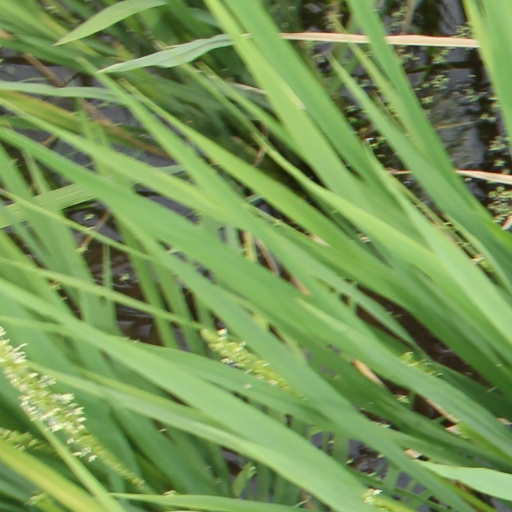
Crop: rice